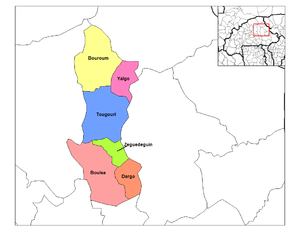
Le Namentenga est une des 45 provinces du Burkina Faso située dans la région du Centre-Nord.
Boulsa est un département et une commune urbaine du Burkina Faso, situé dans la province du Namentenga et dans la région Centre-Nord.